The Haw Lantern

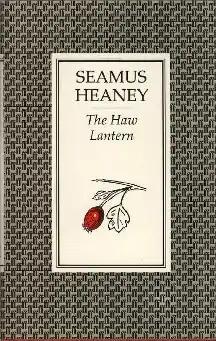
First edition

The Haw Lantern (1987) is a collection of poems written by Irish poet Seamus Heaney, the recipient of the Nobel Prize in Literature in 1995. Several of the poems—including the sonnet cycle "Clearances"—explore themes of mortality and loss inspired by the death of his mother, Margaret Kathleen Heaney (the "M.K.H." referenced in the dedication to "Clearances"), who died in 1984 and of his father two years later.